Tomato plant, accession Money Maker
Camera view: tilt-top (135 deg); turntable rotation: 30 degrees
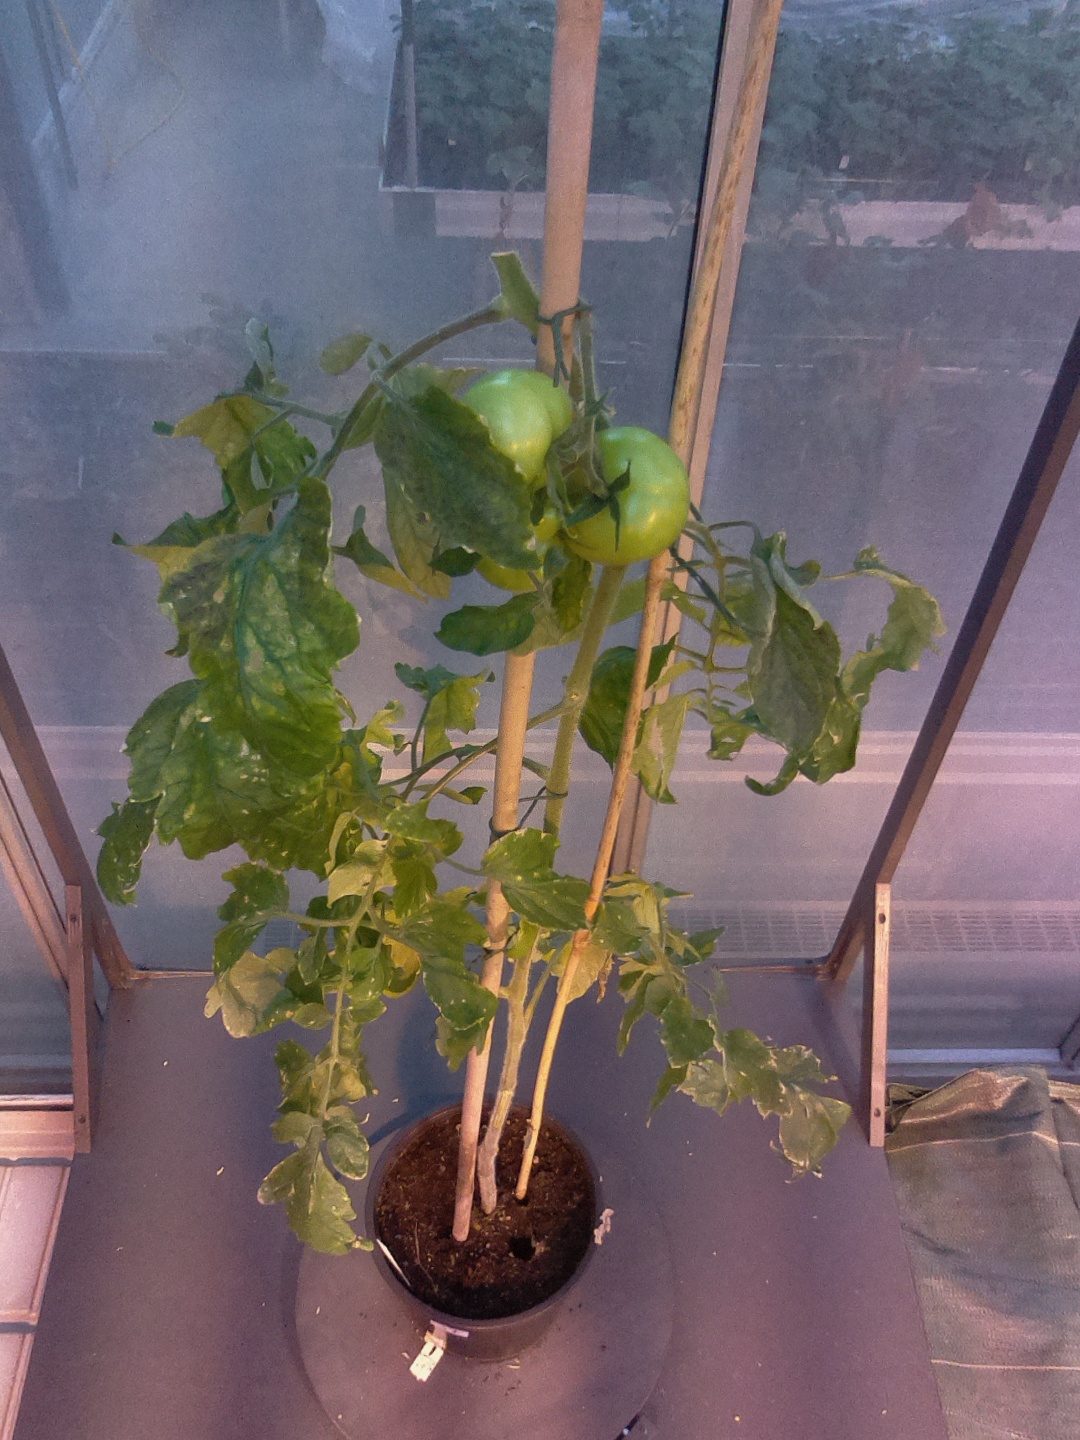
BBCH growth stage 79: 90% -100% of final fruit size